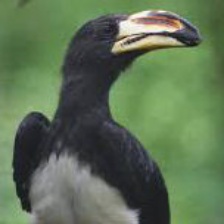
Species: AFRICAN PIED HORNBILL
Scientific name: TOCKUS FASCIATUS
ImageNet parent category: hornbill